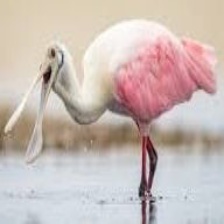
Species: ROSEATE SPOONBILL
Scientific name: PLATALEA AJAJA
ImageNet parent category: spoonbill